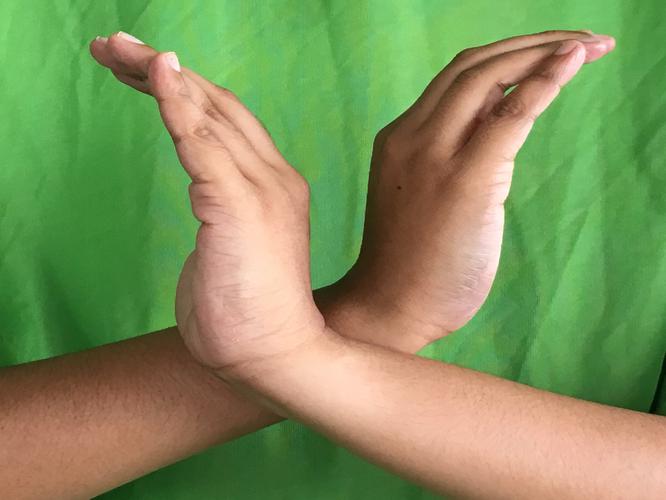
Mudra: Nagabandha
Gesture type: double_hand